Hunter-gatherer

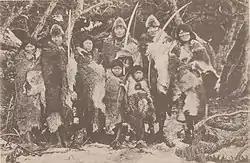
The Selkʼnam of Tierra del Fuego,

There are nevertheless a number of contemporary hunter-gatherer peoples who, after contact with other societies, continue their ways of life with very little external influence or with modifications that perpetuate the viability of hunting and gathering in the 21st century. One such group is the Pila Nguru (Spinifex people) of Western Australia, whose land in the Great Victoria Desert has proved unsuitable for European agriculture (and even pastoralism). Another are the Sentinelese of the Andaman Islands in the Indian Ocean, who live on North Sentinel Island and to date have maintained their independent existence, repelling attempts to engage with and contact them. The Savanna Pumé of Venezuela also live in an area that is inhospitable to large scale economic exploitation and maintain their subsistence based on hunting and gathering, as well as incorporating a small amount of manioc horticulture that supplements, but is not replacing, reliance on foraged foods.